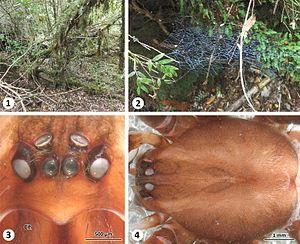
Thaida chepu est une espèce d'araignées aranéomorphes de la famille des Austrochilidae.
Thaida est un genre d'araignées aranéomorphes de la famille des Austrochilidae.